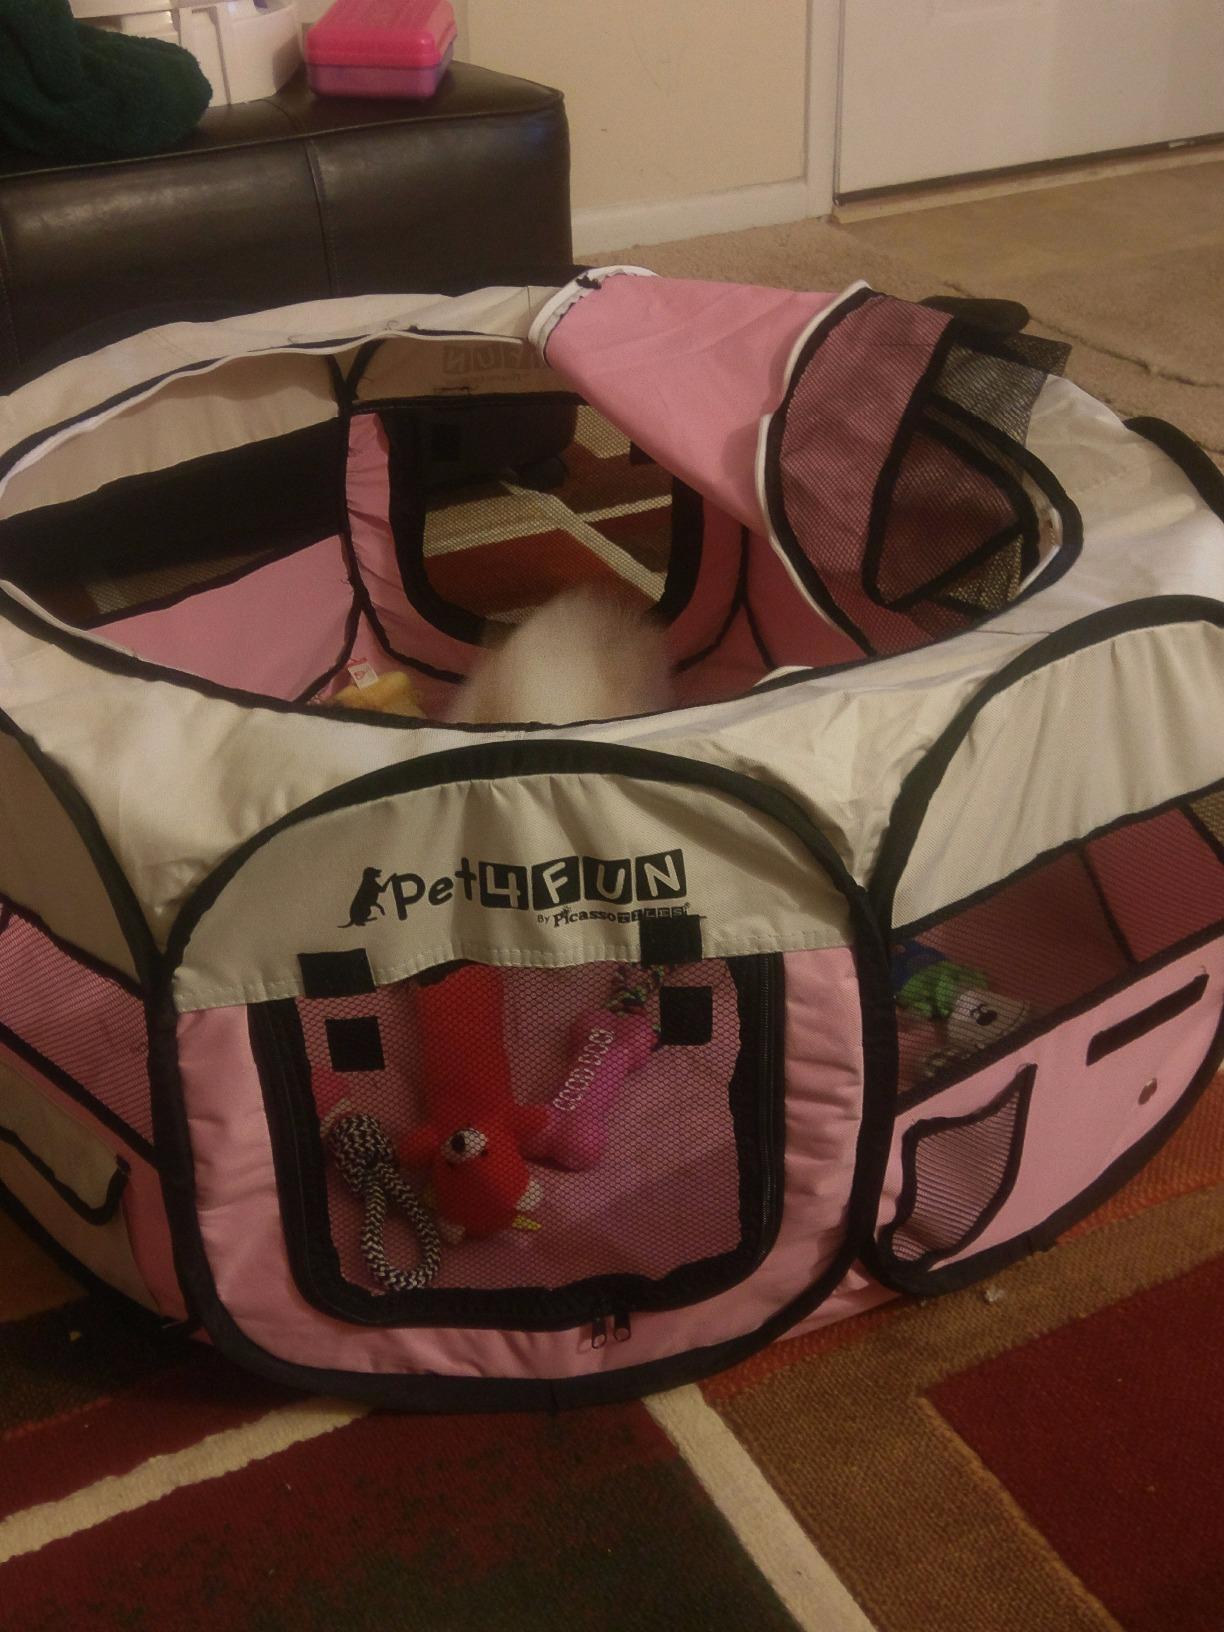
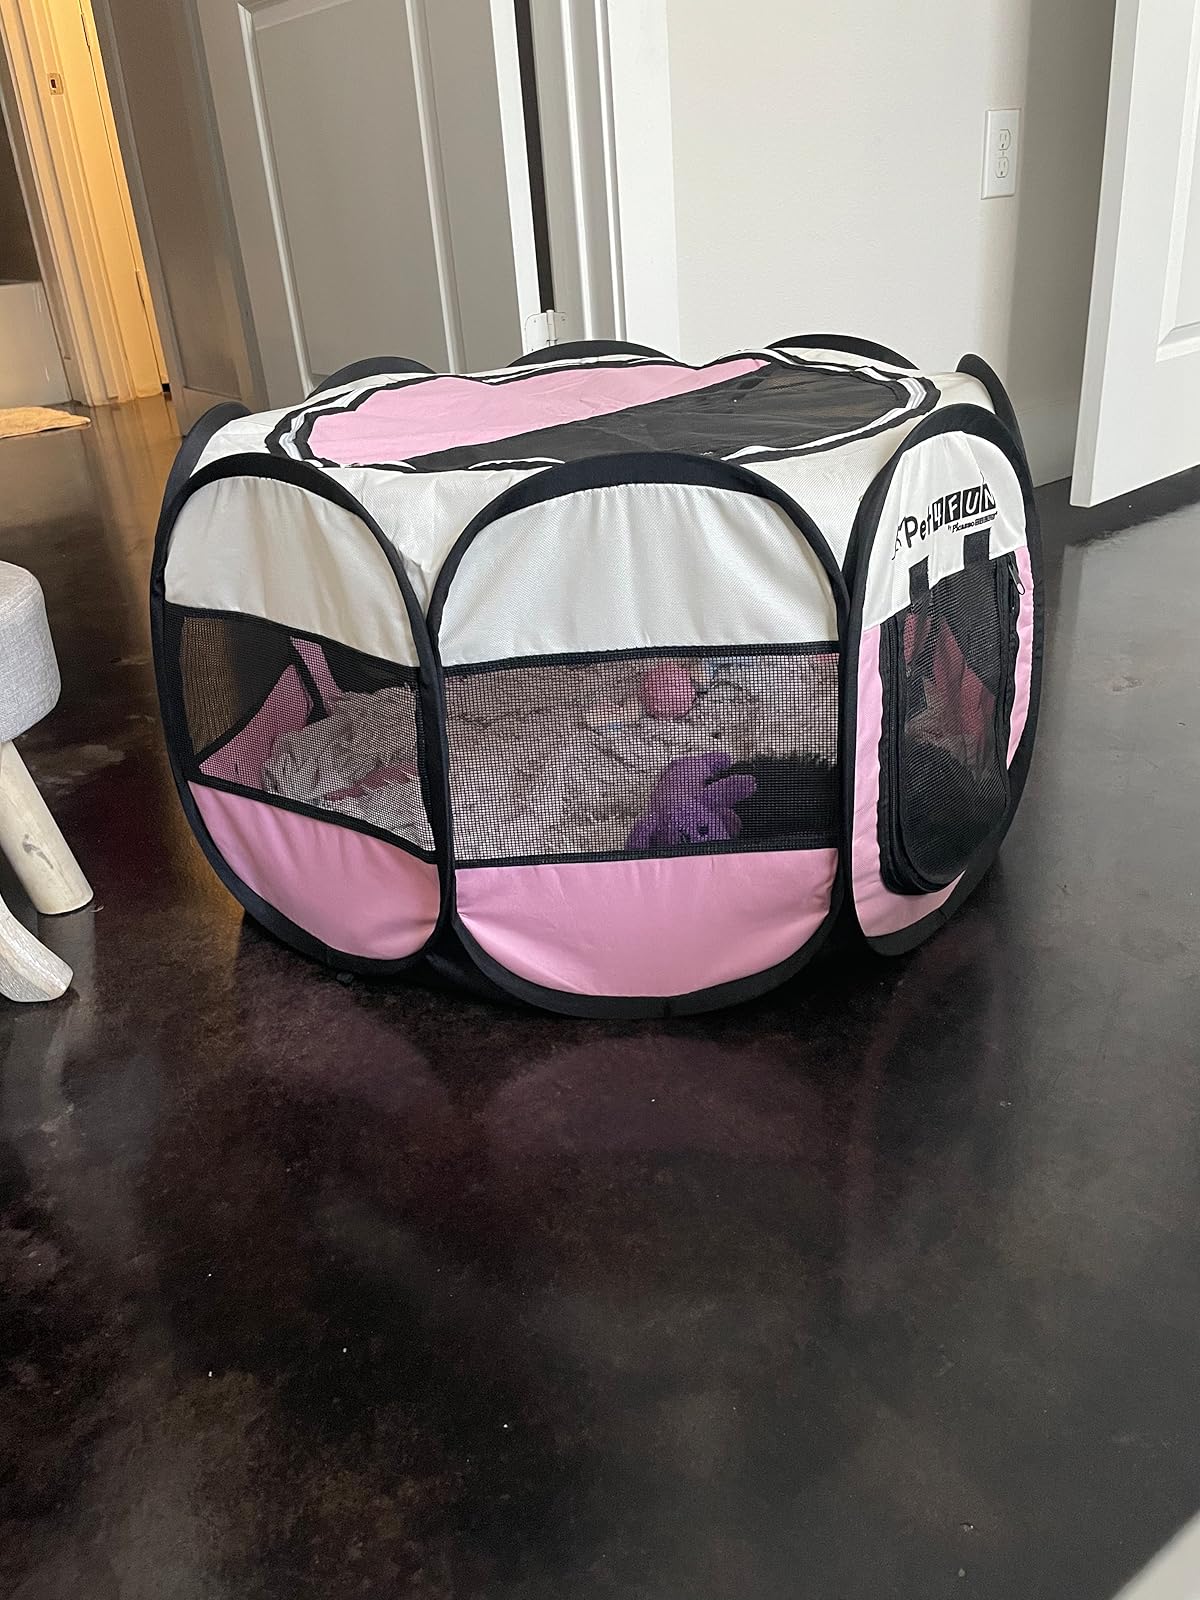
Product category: items_kennel
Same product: yes